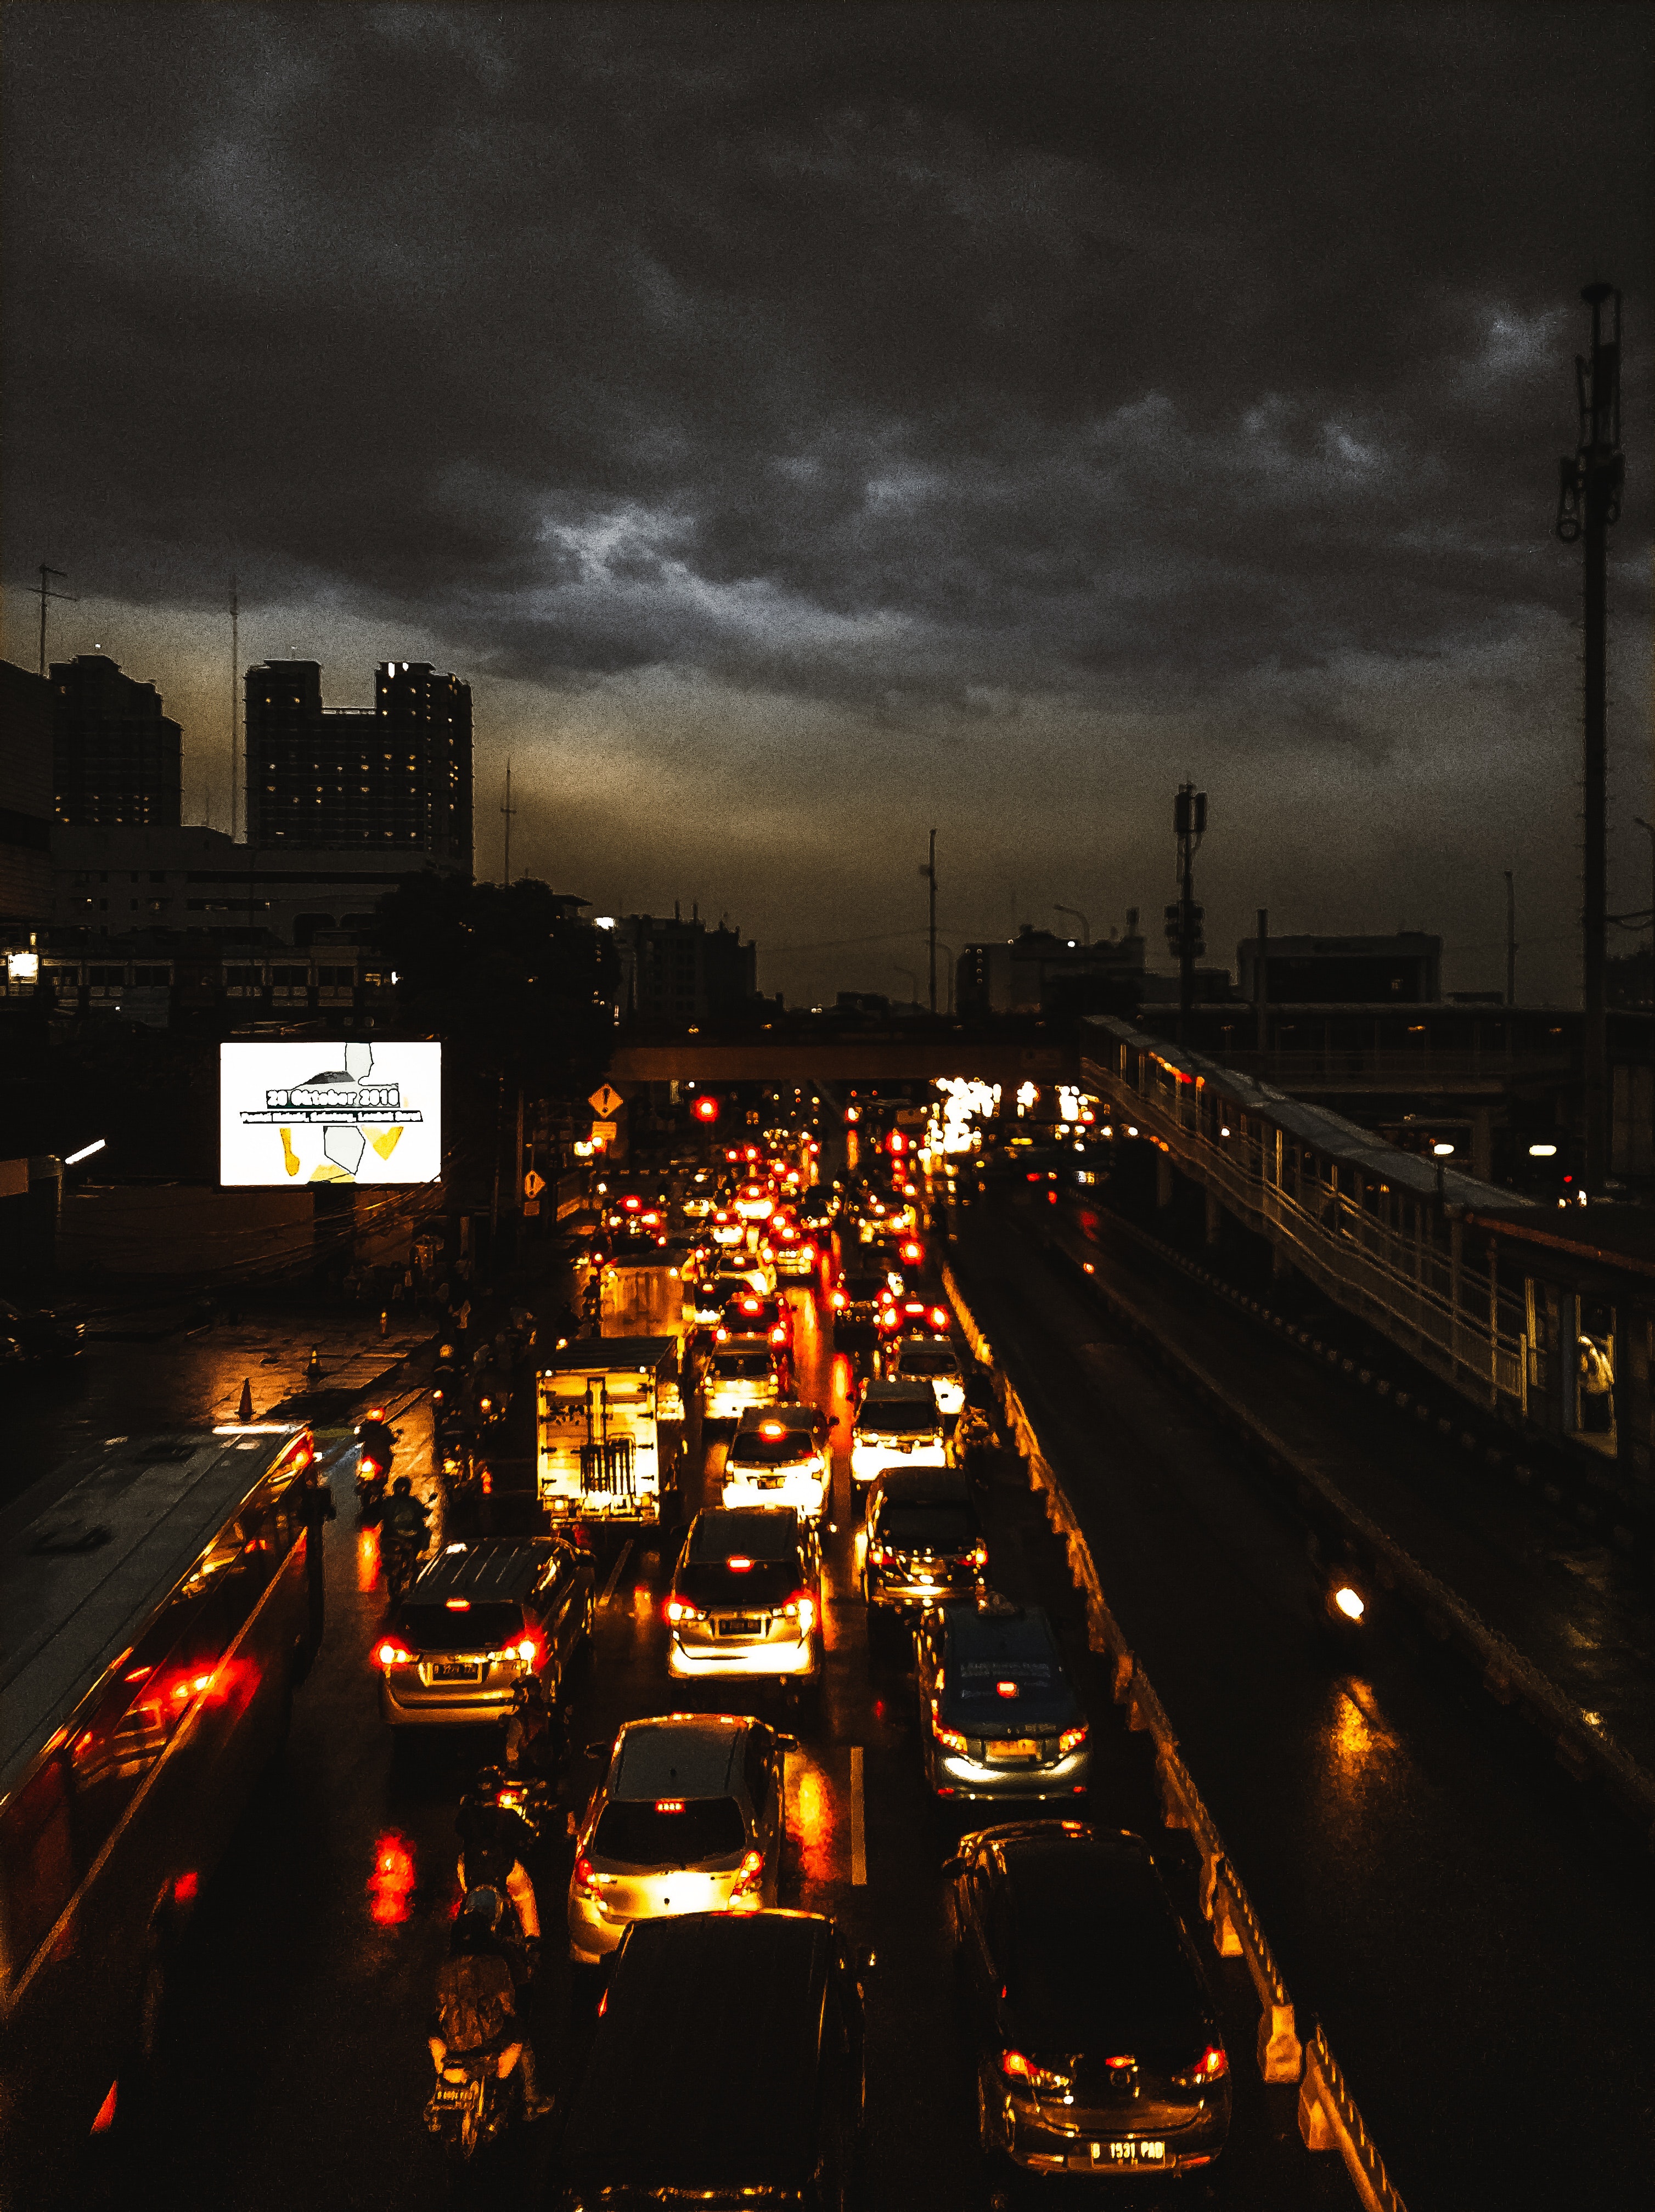
night, urban area, city, metropolitan area, car, sky, infrastructure, metropolis, cityscape, dusk, evening, traffic, darkness, road, lane, sunset, downtown, reflection, street, street light, highway, midnight